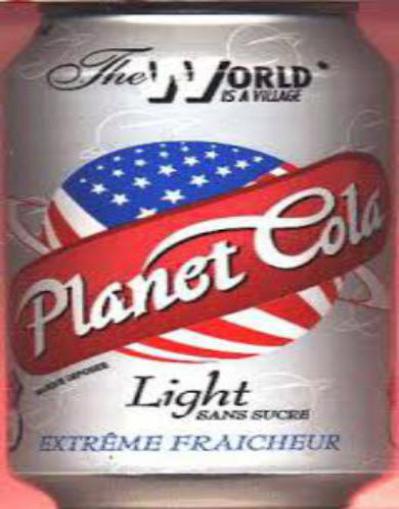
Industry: Food